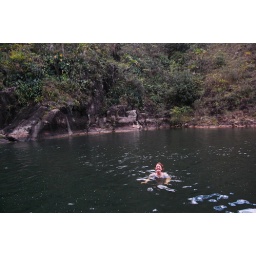
I don't get to go swimming in pristine mountain rivers very often.